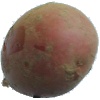
Label: Potato Red 1